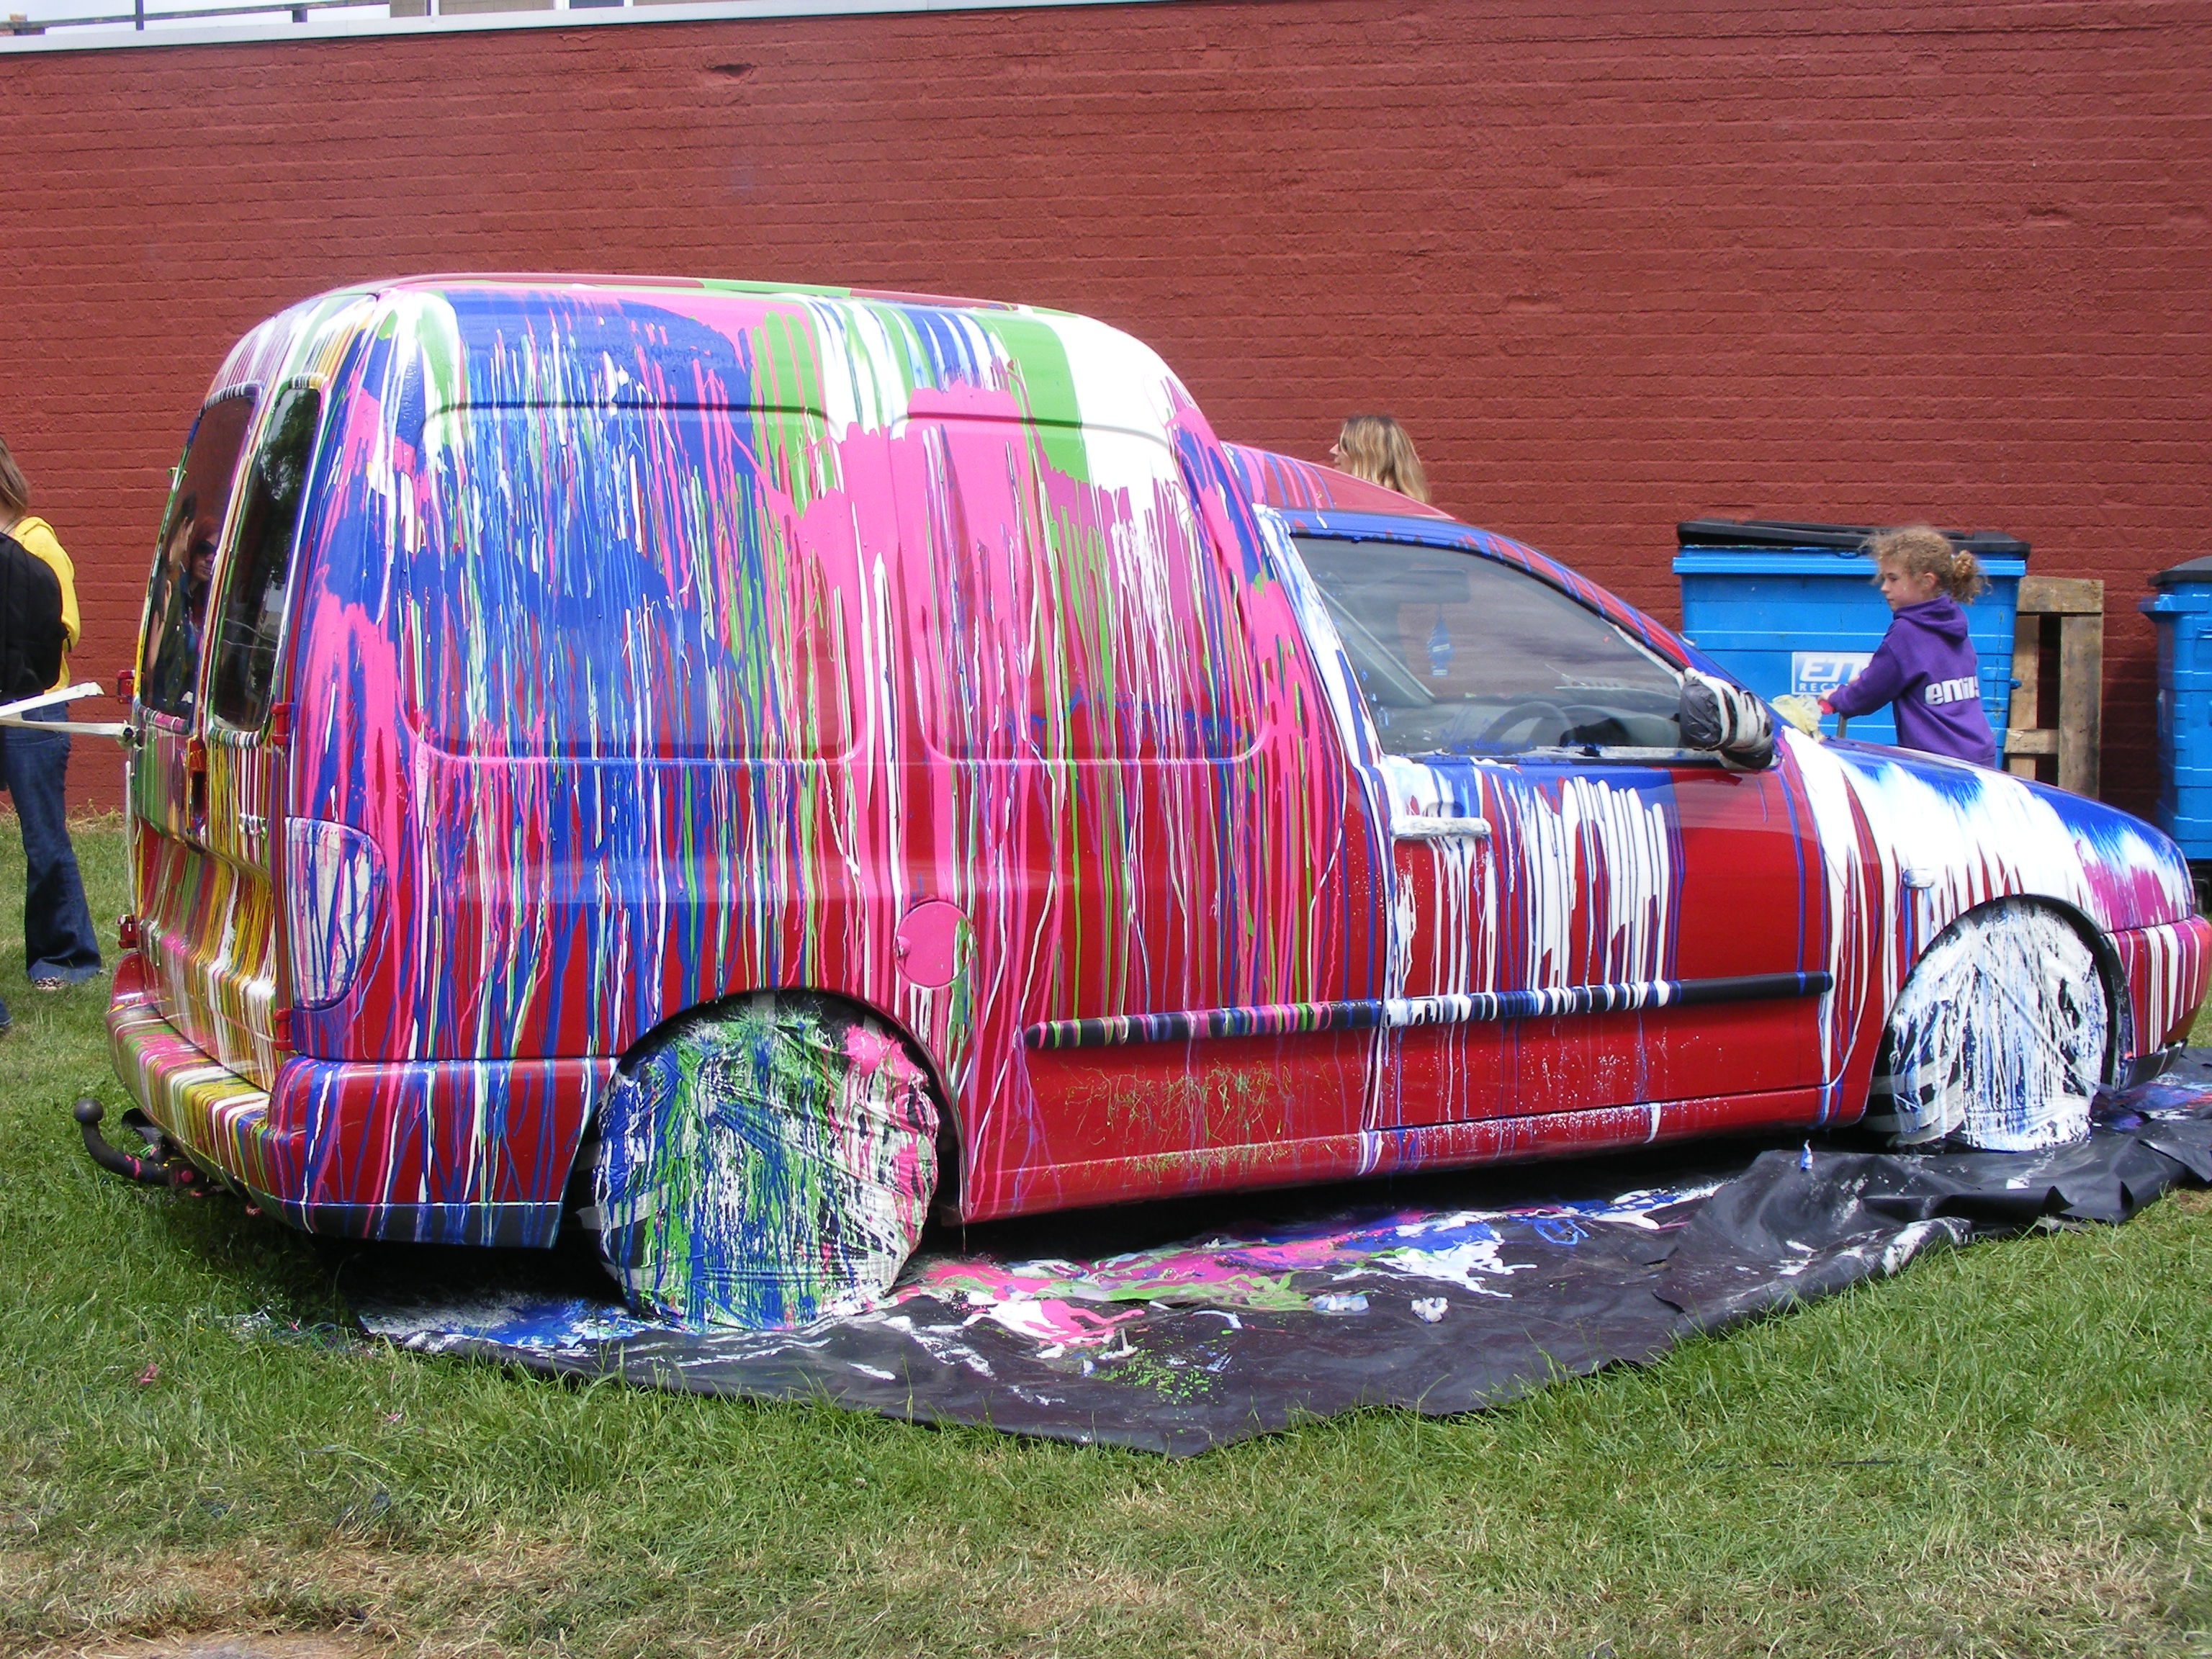
street, car, city, urban, transport, truck, vehicle, spray, color, artist, paint, graffiti, street art, art, mural, culture, creation, graffiti art, urban area